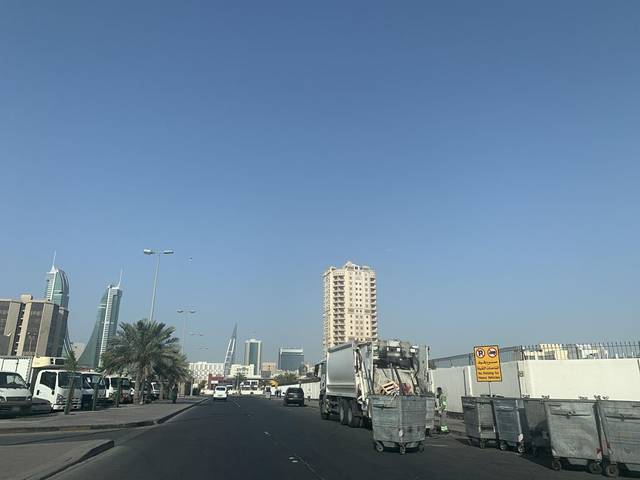
Region: Bahrain
Coordinates: 26.23, 50.567